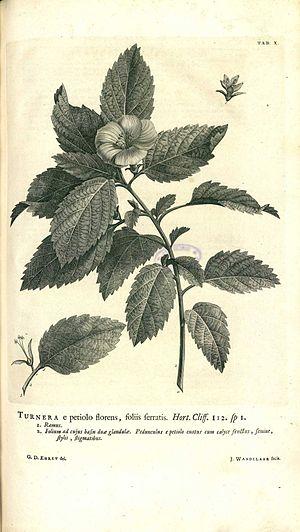
Linnaeus, C. (1738), Hortus Cliffortianus, lame X, Turnera, dessiné par Georg Dionysius Ehret et gravé par Jan Wandelaar.
Jan Wandelaar, né le 14 avril 1690 à Amsterdam et mort le 26 mars 1759 à Leyde, est un peintre, dessinateur et graveur-imprimeur néerlandais.